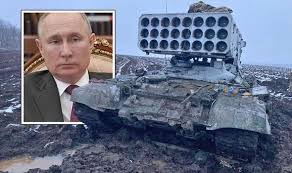
Label: Self Propelled Artillery